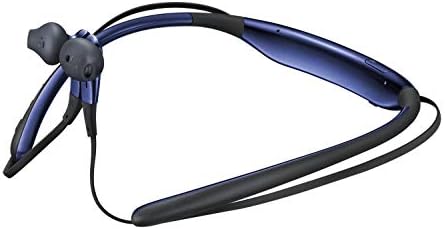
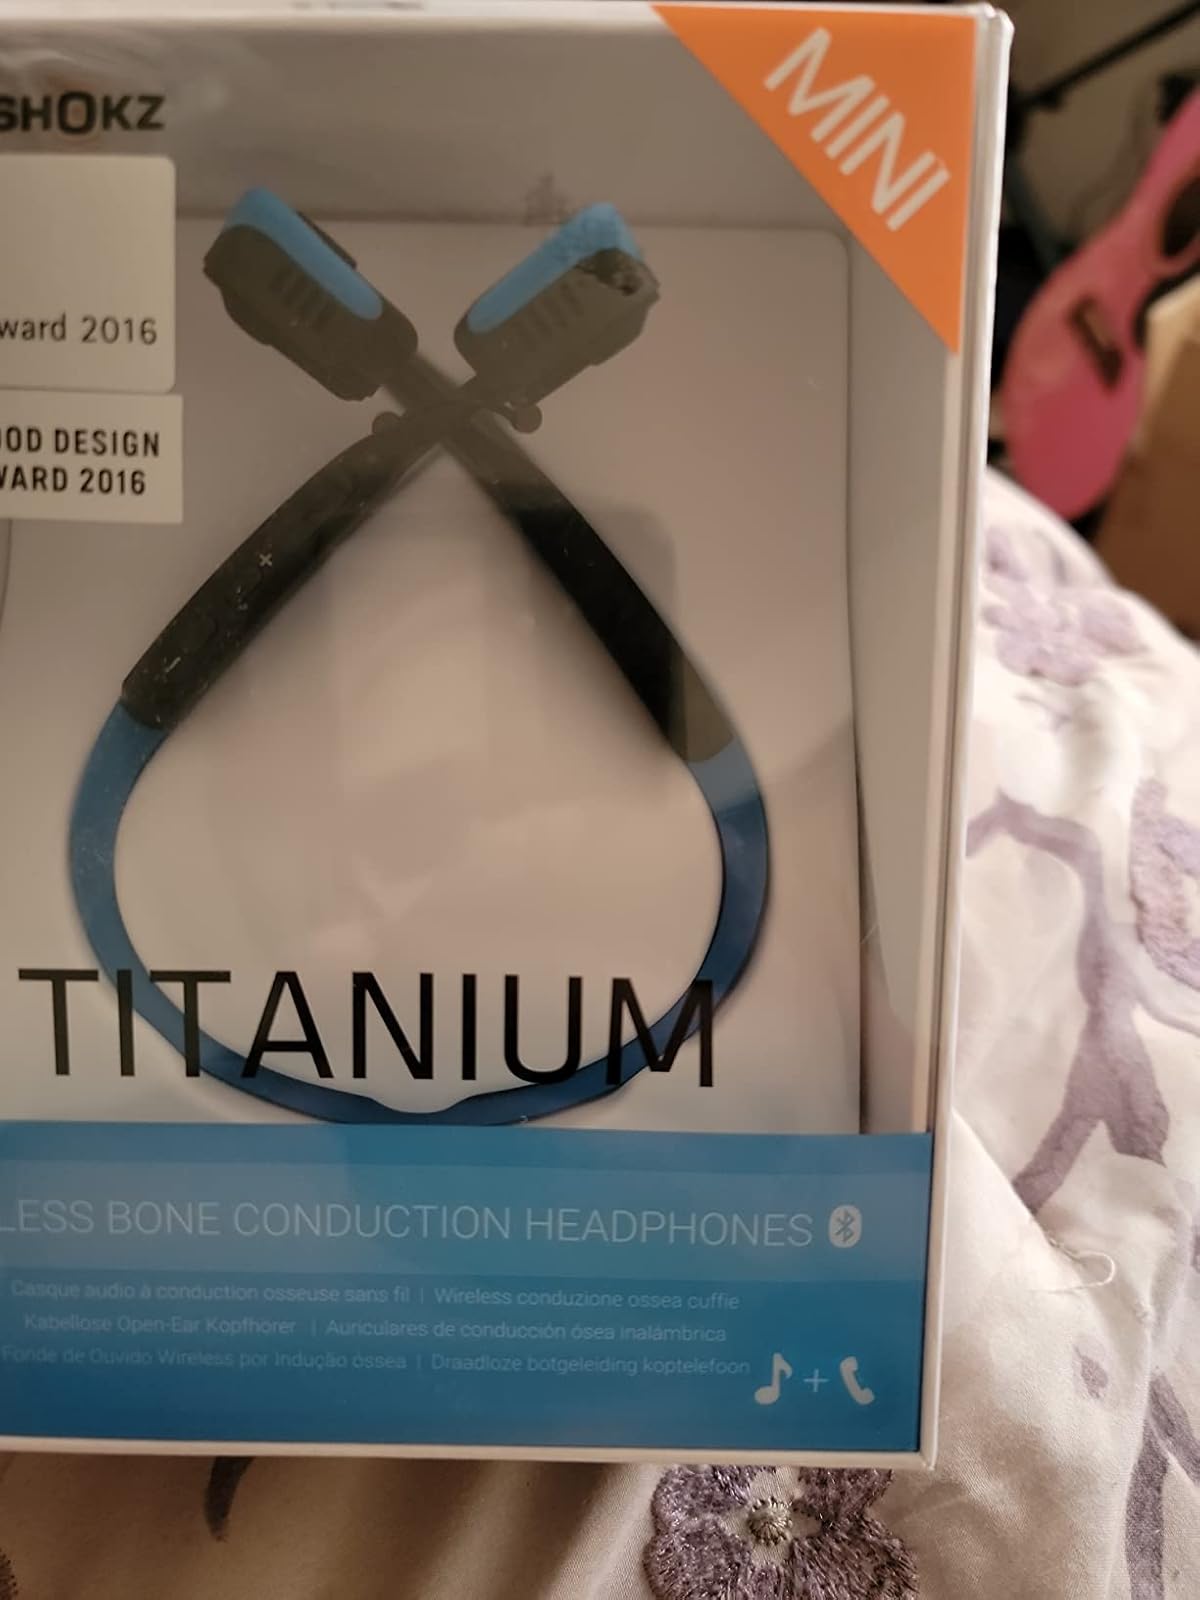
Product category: headphones
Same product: no